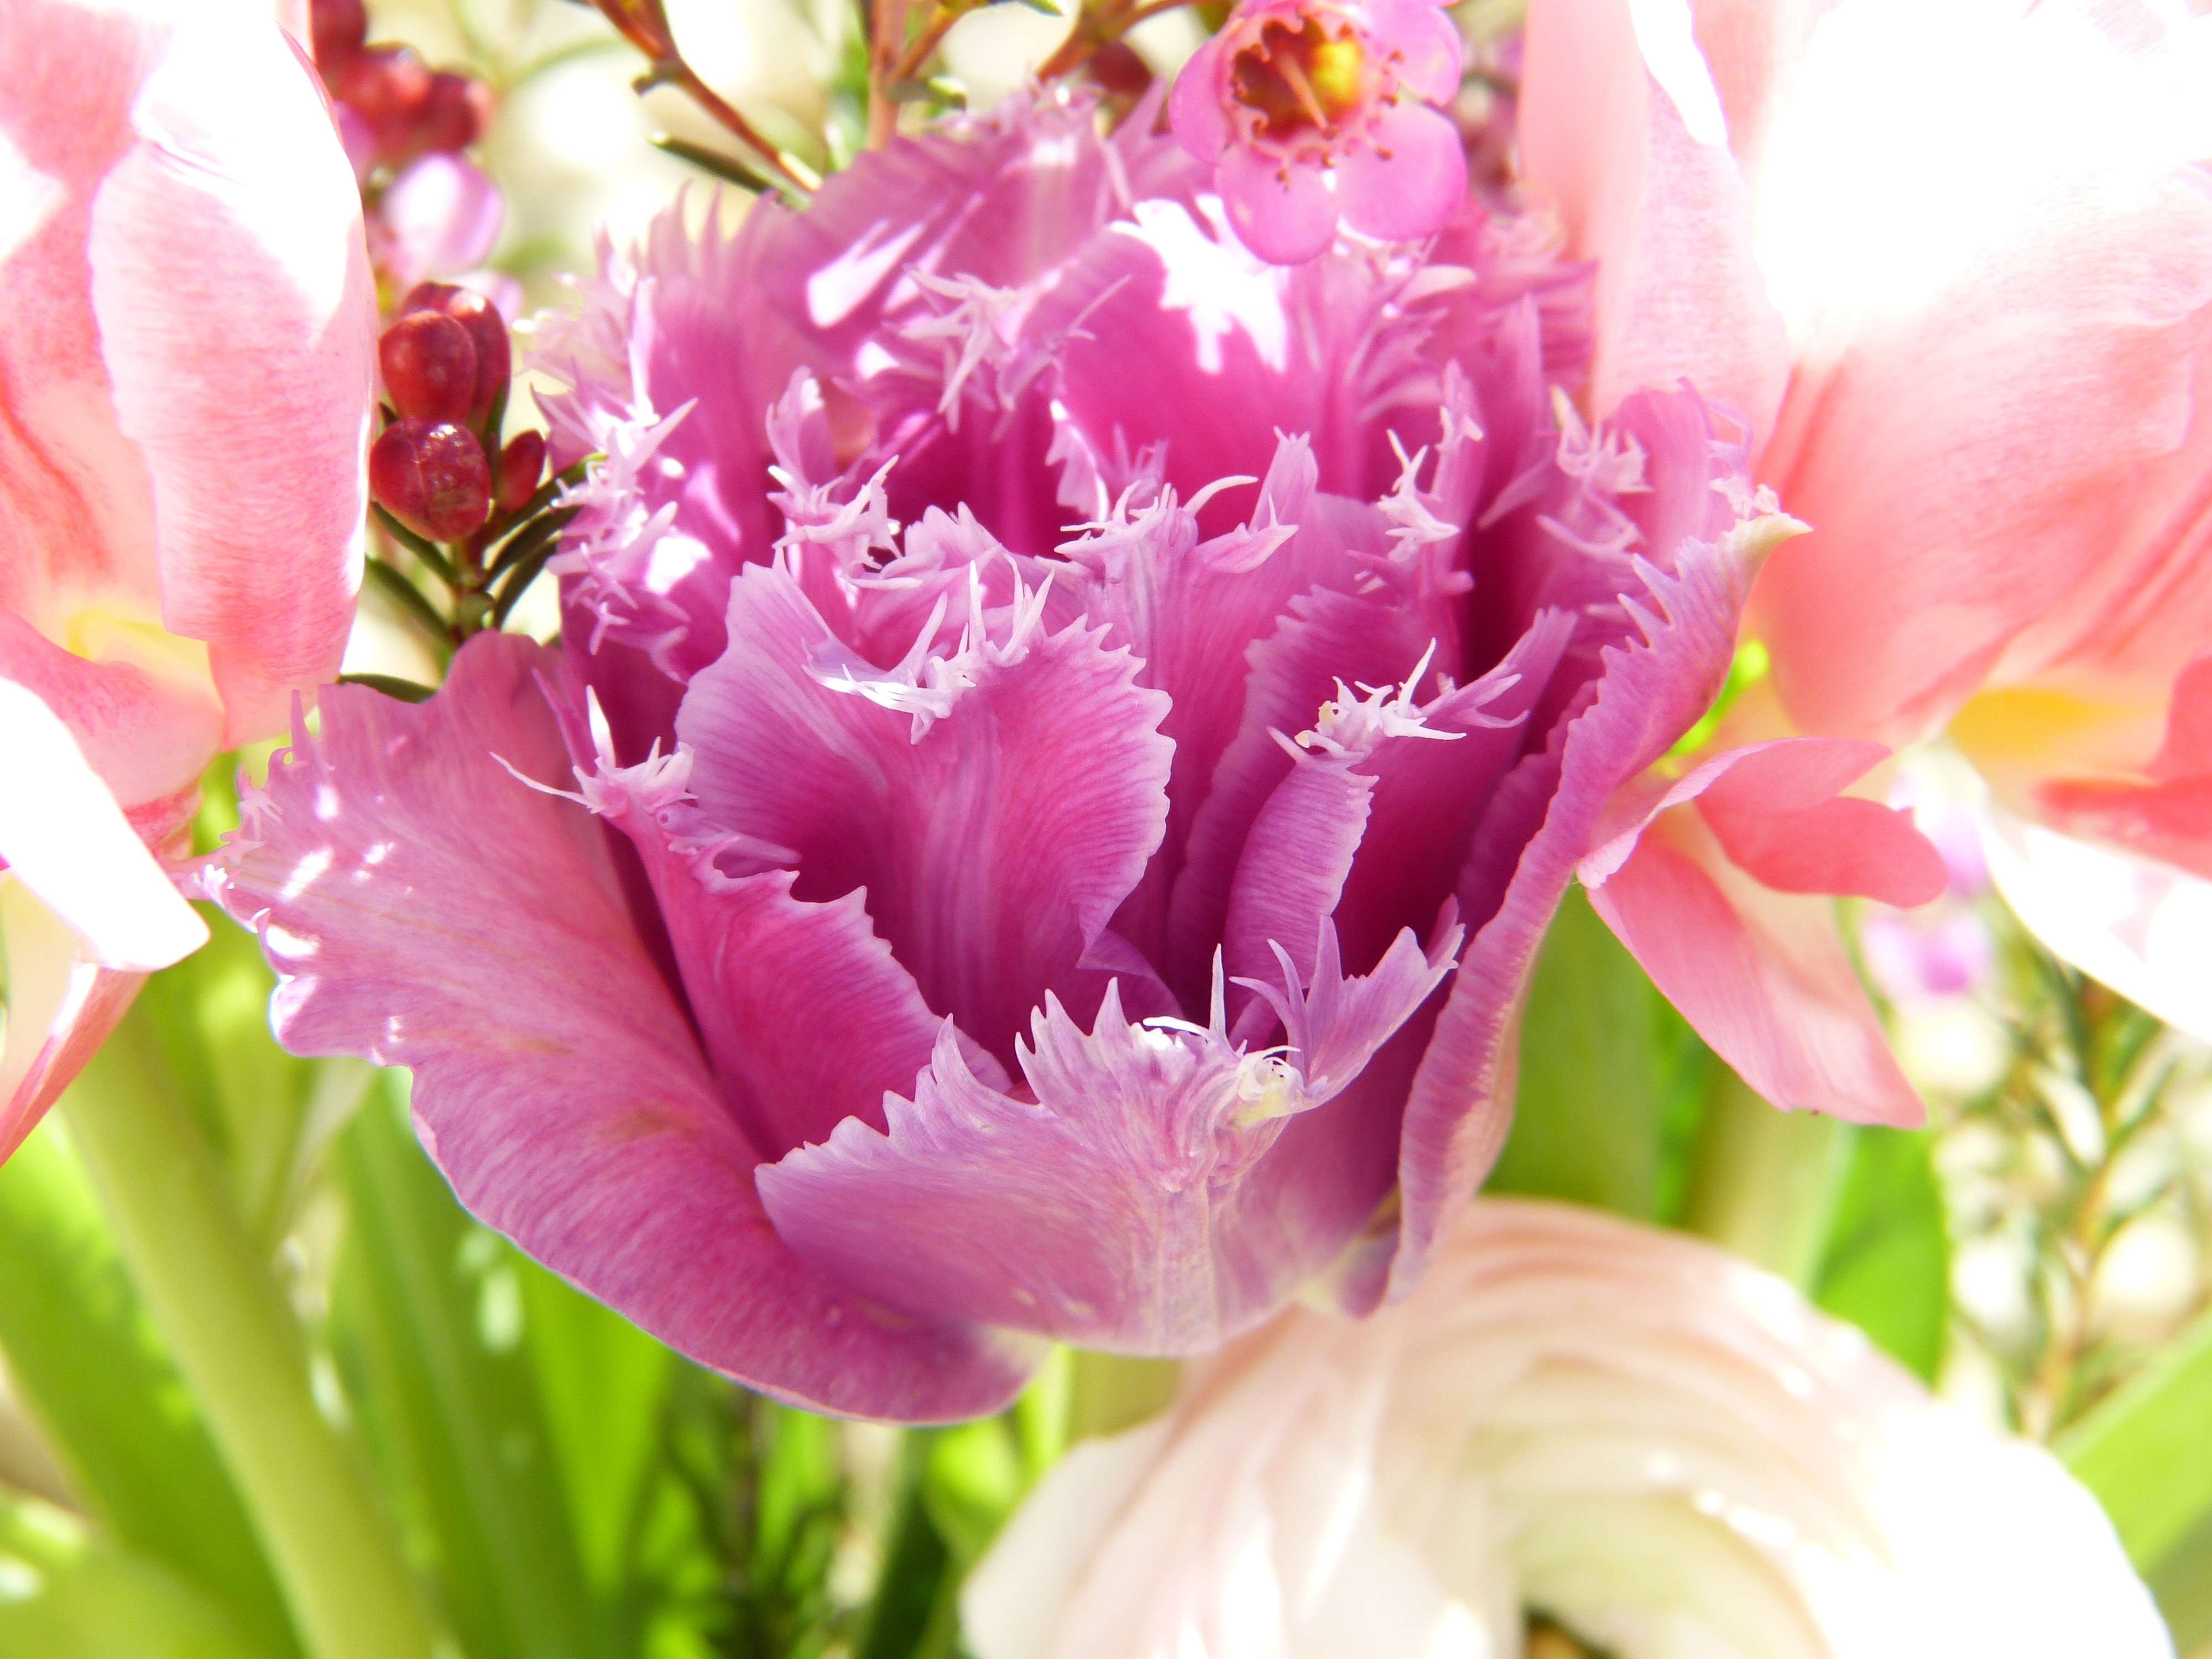
nature, blossom, plant, sunlight, flower, petal, bloom, love, tulip, bouquet, gift, spring, pink, flora, flowers, tulips, birthday, floristry, give, spring flower, peony, macro photography, valentine's day, flamed, flowering plant, mother's day, land plant, with love